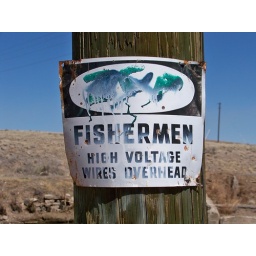
fish in the river . . .